Warren Lees

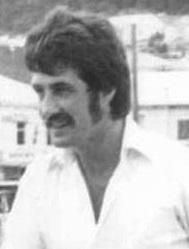
Lees in 1978

Warren Kenneth Lees (born 19 March 1952) is a New Zealand cricketer and coach. He played 21 Test matches and 31 One Day Internationals (ODIs) between 1976 and 1983 as a wicket-keeper batsman. He was coach of the New Zealand national cricket team between 1990 and 1993.